Krste Misirkov

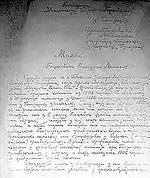
Misirkov's application, where He defined himself as a Krsta Petković, sent to the Yugoslav authorities where he asks for a job in Macedonia ca. 1919.

In 1905, he left Saint Petersburg for Berdiansk. There, he resumed publication of the journal "Vardar" and was given a post as assistant master in a grammar school. In this period, Misirkov halted his advocation of Macedonian separatism and opposed the Serbian position on the Macedonian Question. After 1905, he published pro-Bulgarian articles and even categorically renounced the point of his book "On Macedonian Matters", although this behavior might have been caused by the many threats made towards him warning him to stop fighting for Macedonian separatism from Bulgaria. On 18 April 1907, Misirkov began to cooperate with the Sofia magazine ""Macedonian-Adrianople Review"", edited by Nikola Naumov, which was "de facto" organ of the IMRO. On 24 April 1909, in Odessa, Misirkov printed his work about the South Slavic epic legends on Krali Marko. On 1 October 1909, he printed the article, ""The foundations of a Serbian-Bulgarian rapprochement"" in the magazine, ""Bulgarian Collection"," edited by Bulgarian diplomats and officials in St. Petersburg. During this period, a Slavic Festival was held in Sofia in 1910 with Misirkov invited to attend as its guest of honor. In 1910–1911, he translated the book of the Bulgarian geographer Prof. Atanas Ishirkov, ""Bulgaria"" from Bulgarian to Russian.